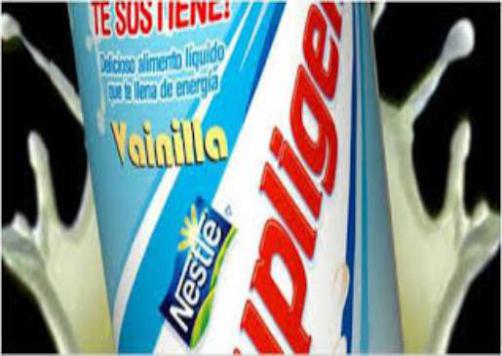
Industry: Food